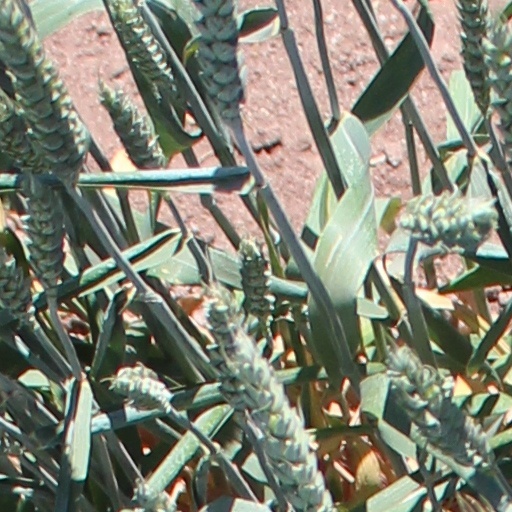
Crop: wheat